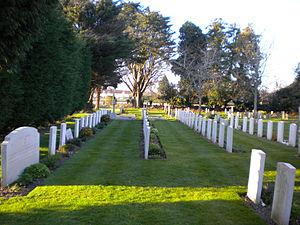
La Royal Air Force Station de Tangmere était une base aérienne de la Royal Air Force située près du village de Tangmere, à 5 km à l'est de Chichester dans le Comté du West Sussex. Cette base joua un rôle important lors de la Bataille d'Angleterre.